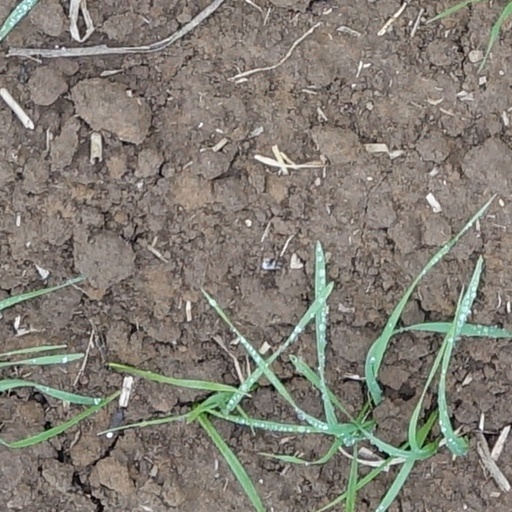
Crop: wheat